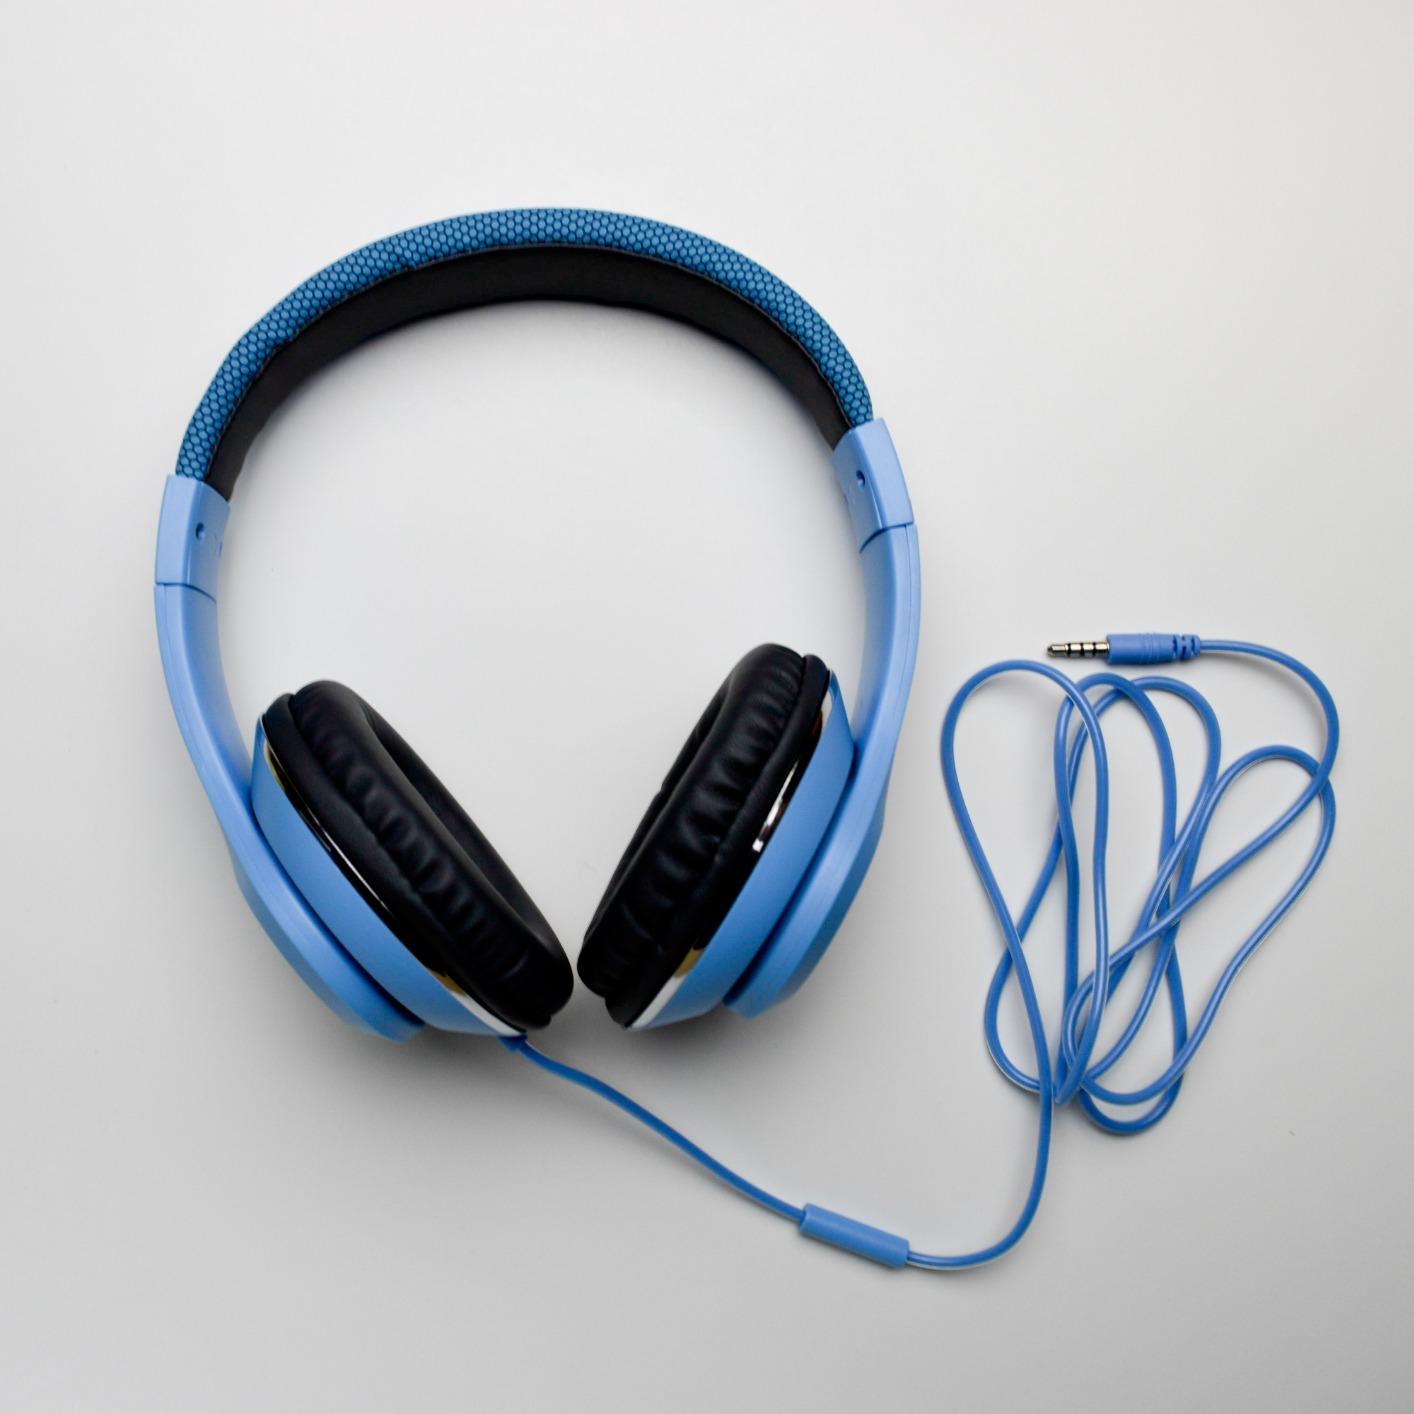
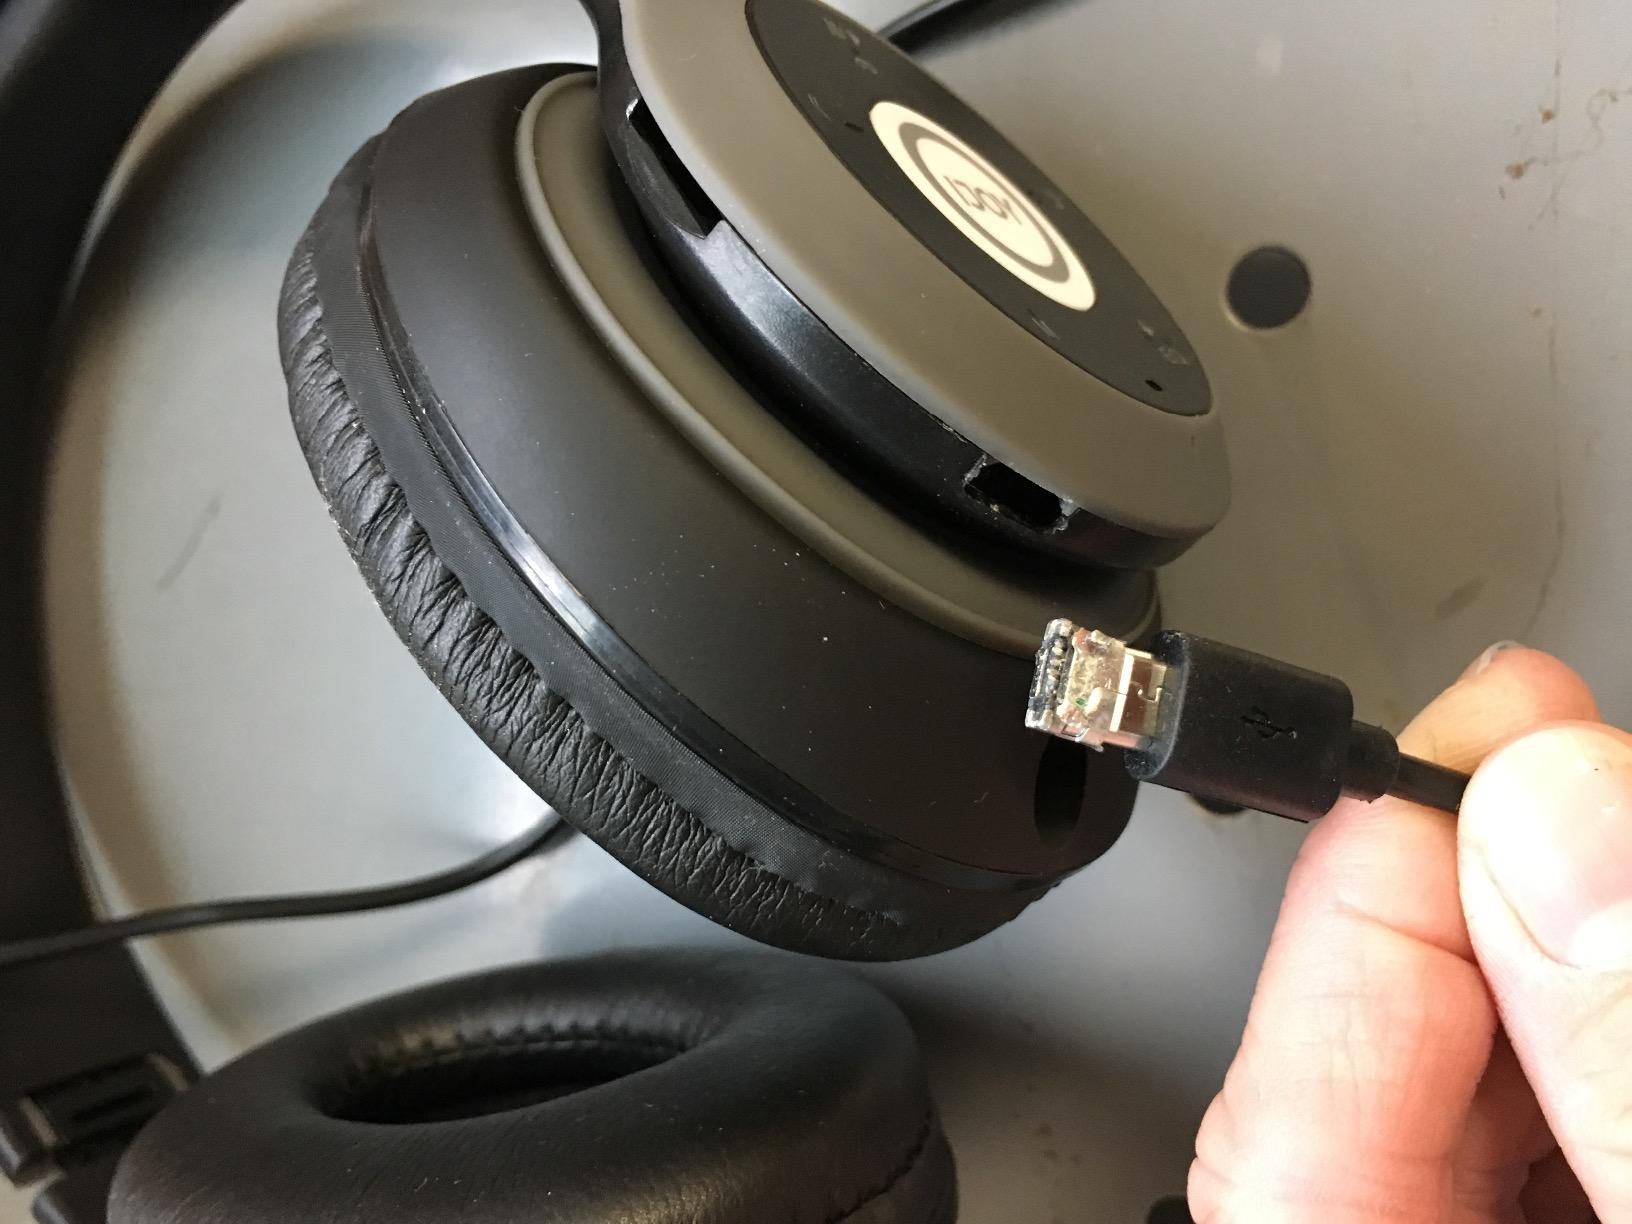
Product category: headphones
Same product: no